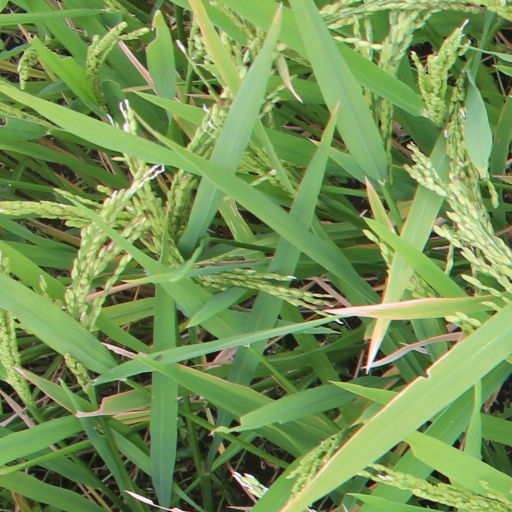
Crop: rice